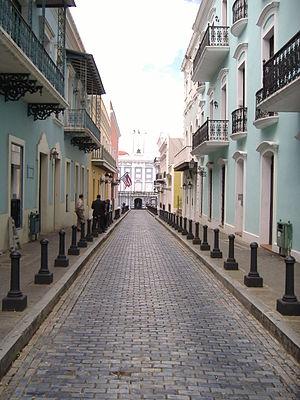
Cette liste des gouverneurs de Porto Rico comprend toutes les personnes qui ont occupé ce poste, que ce soit sous domination espagnole ou américaine. Le gouverneur de Porto Rico est le chef de gouvernement du Commonwealth de Porto Rico. Le poste a été créé par l'Empire espagnol au cours du XVIᵉ siècle à la suite de la colonisation de l'archipel.